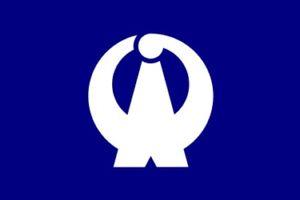
Ōarai est un bourg du district de Higashiibaraki, dans la préfecture d'Ibaraki, au Japon.